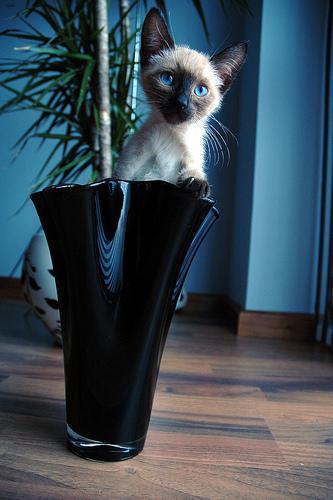
Siamese